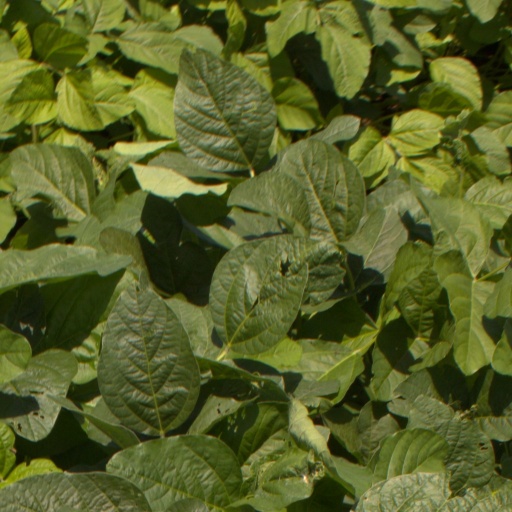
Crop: soybean